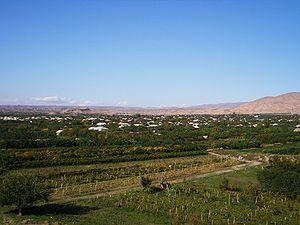
Dvin ou Nerkin Dvin est une communauté rurale du marz d'Ararat en Arménie. En 2008, elle compte 2 838 habitants.
Verin Dvin est une communauté rurale du marz d'Ararat en Arménie. En 2008, elle compte 2 205 habitants, dont la plus grande communauté d'Assyriens d'Arménie.